Afghan–Sikh Wars

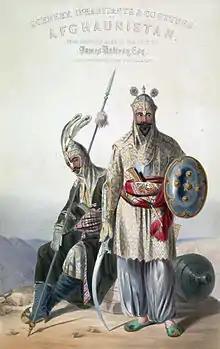
Depiction of Durrani Soldiers by James Rattray.

Timur Shah ascended to the throne of the Durrani Empire after his father, Ahmad Shah Durrani's death. Timur Shah consolidated his rule through multiple attempts, and also attempted an earlier campaign in 1775, however realizing the weakness of his army in view of smaller in number, Timur Shah retired to Peshawar which proceeded with rebellion by Faizullah Khan, who plotted to assassinate Timur Shah but was cunningly executed. In late 1779, Timur Shah decided to conquer Multan. Due to Sikhs having been in possession of the provinces of Lahore and Multan, these provinces served as a barrier for any attempt by Timur Shah to invade, many chiefs and nobility, dependencies of Durranis, paid no respect to the Durrani sovereignty, such as Sind which reduced the amount of tribute and hardly paid it, mostly due to its concurrent civil war between the Talpurs, and the Kalhoras; Nasir Khan Balouch, the ruler of the Khanate of Kalat under Timur Shah did not acknowledge the authority of Afghan monarch, as a result, inducing other Durrani chiefdoms to do the same, including the chief of Bahawalpur, who treated the authority of Timur Shah with no respect. Timur Shah thereupon tried to recover Multan by diplomacy and therefore sent Haji Ali Khan, as his agent, along with companions, to the Bhangi Sikh Chiefs to negotiate, with advice to behave and be polite, but instead, Haji Ali Khan threatened the Bhangi Chiefs to retire from Multan or face the royal wrath. The Bhangis tied Haji to the tree and shot him dead whereas his companions were left unharmed and sent back to report to Timur. Upon the news of death of his agent, Timur Shah detached a force of 18,000 men that included Yusafzais, Durranis, Mughals and Qizalbashes under general Zangi Khan, with orders to march by less known routes and fall upon the Sikhs unaware and Zangi Khan gave strict orders to his army to keep the movement secret. Zangi Khan halted 25 km from the Sikh camps with orders to imprison anyone who goes in the direction of the Sikh camp to make the Sikhs aware of their presence. Timur Shah positioned himself in the centre, at the head of 5,000 Yusafzai men. Little before daybreak, early morning, the Sikhs completely unaware of Afghan army's presence, were attacked, and though unorganized, the Sikhs gave tough resistance but were eventually overwhelmed. About 3000 Sikhs were killed, and 500 others drowned in river Jhelum in trying to cross it during the Sikh retreat, while 2000 escaped by successfully reaching the opposite bank of the river. Following the victory, Timur Shah Durrani captured Multan after meeting the relieving Sikh force in Shujabad where a severe battle was fought on 8 February 1780. The Sikhs lost 2,000 men in killed and wounded and proceeded to flee towards Lahore. Timur sent a large army in pursuit of them and managed to overtake them at Hujra Muqim Khan, 64 km south west of Lahore. After this successful juncture, Timur hurried from Shujabad to Multan and ordered a general massacre in the city and besieged the fort in which the Sikh army was residing. Negotiations were held and with the acceptance of conditions, Timur took over the fort on 18 February 1780, following which Timur Shah appointed Muzaffar Khan as the Nazim of Multan and Abdul Karim Khan Babar, a defected Muslim general of the Sikh army was appointed as Naib (Chief officer) of Muzaffar Khan. Multan would remain under Afghan rule until its loss in 1818 to the Sikh Empire, during the Siege of Multan.